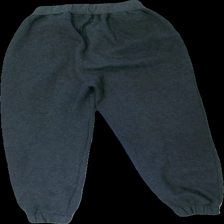
View: back
Type: Trousers
Category: Ladies
Brand: Not in the list
Brand text on label: silent
Colors: Grey
Material: ?
Cut: Regular
Size: M
Season: All
Damage location: middle center
Damage 2 location: middle right
Price range: <50
Recommended usage: Reuse
Description: grå mjukis byxor, nopprig i skrevet